Sands of time (idiom)

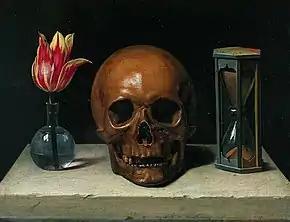
"Still-Life with a Skull" by Philippe de Champaigne, c. 1671

The sands of time is an English idiom relating the passage of time to the sand in an hourglass.